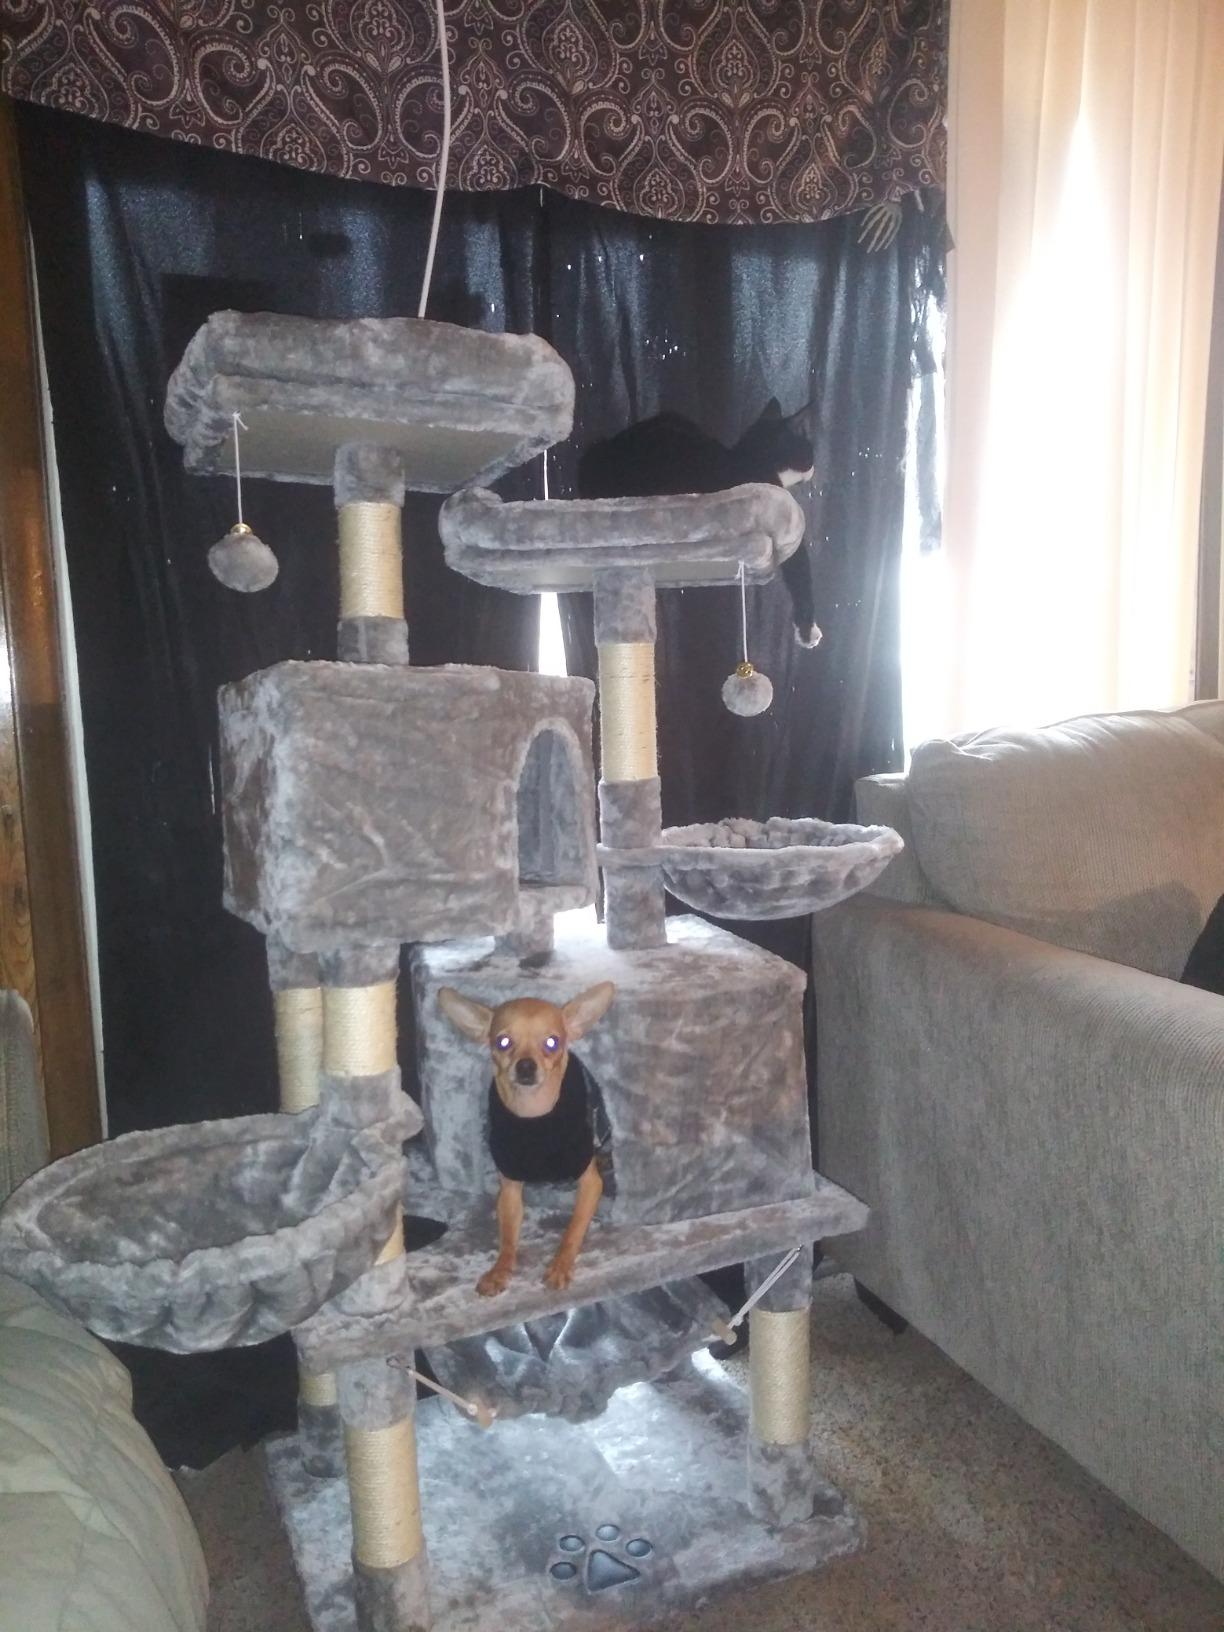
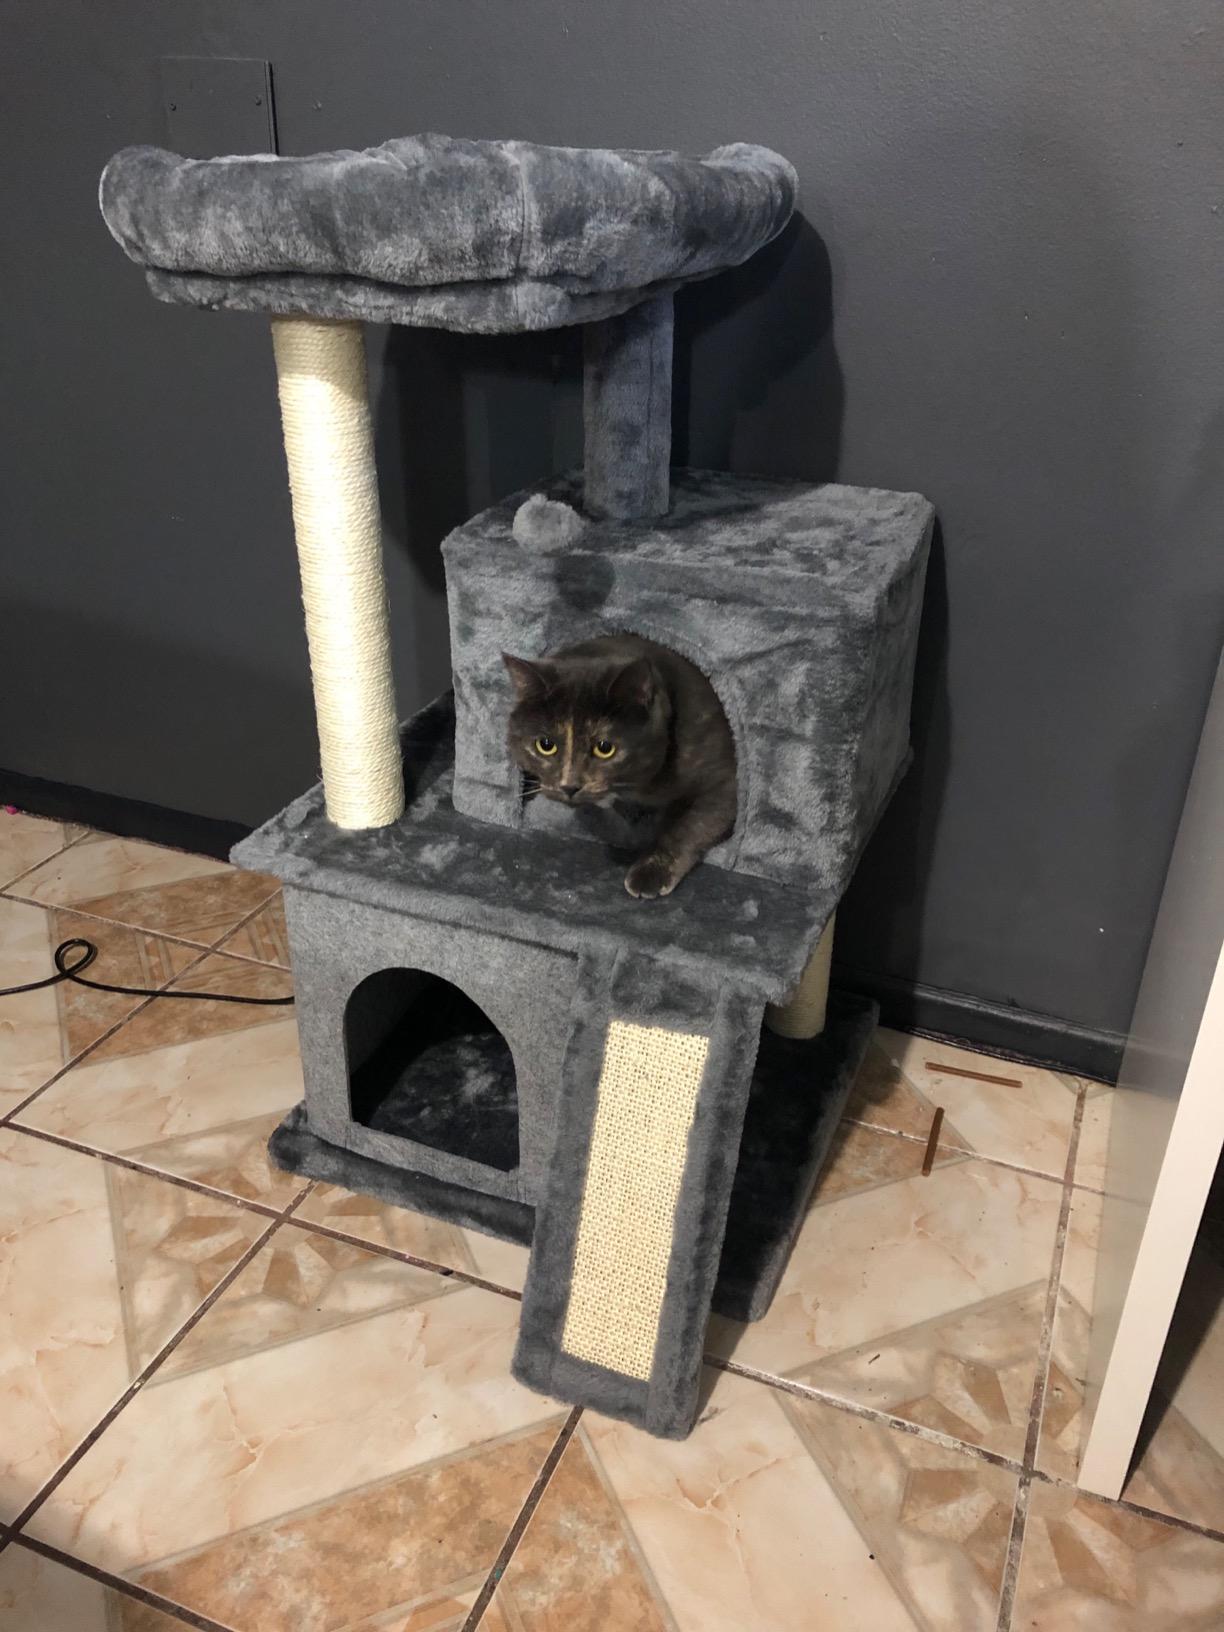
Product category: items_cat tree
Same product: no